Marian Fell Library

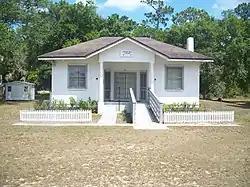

The Marian Fell Library is an historic library in Fellsmere, Florida. It is located 63 North Cypress Street. It was added to the National Register of Historic Places in 1996.